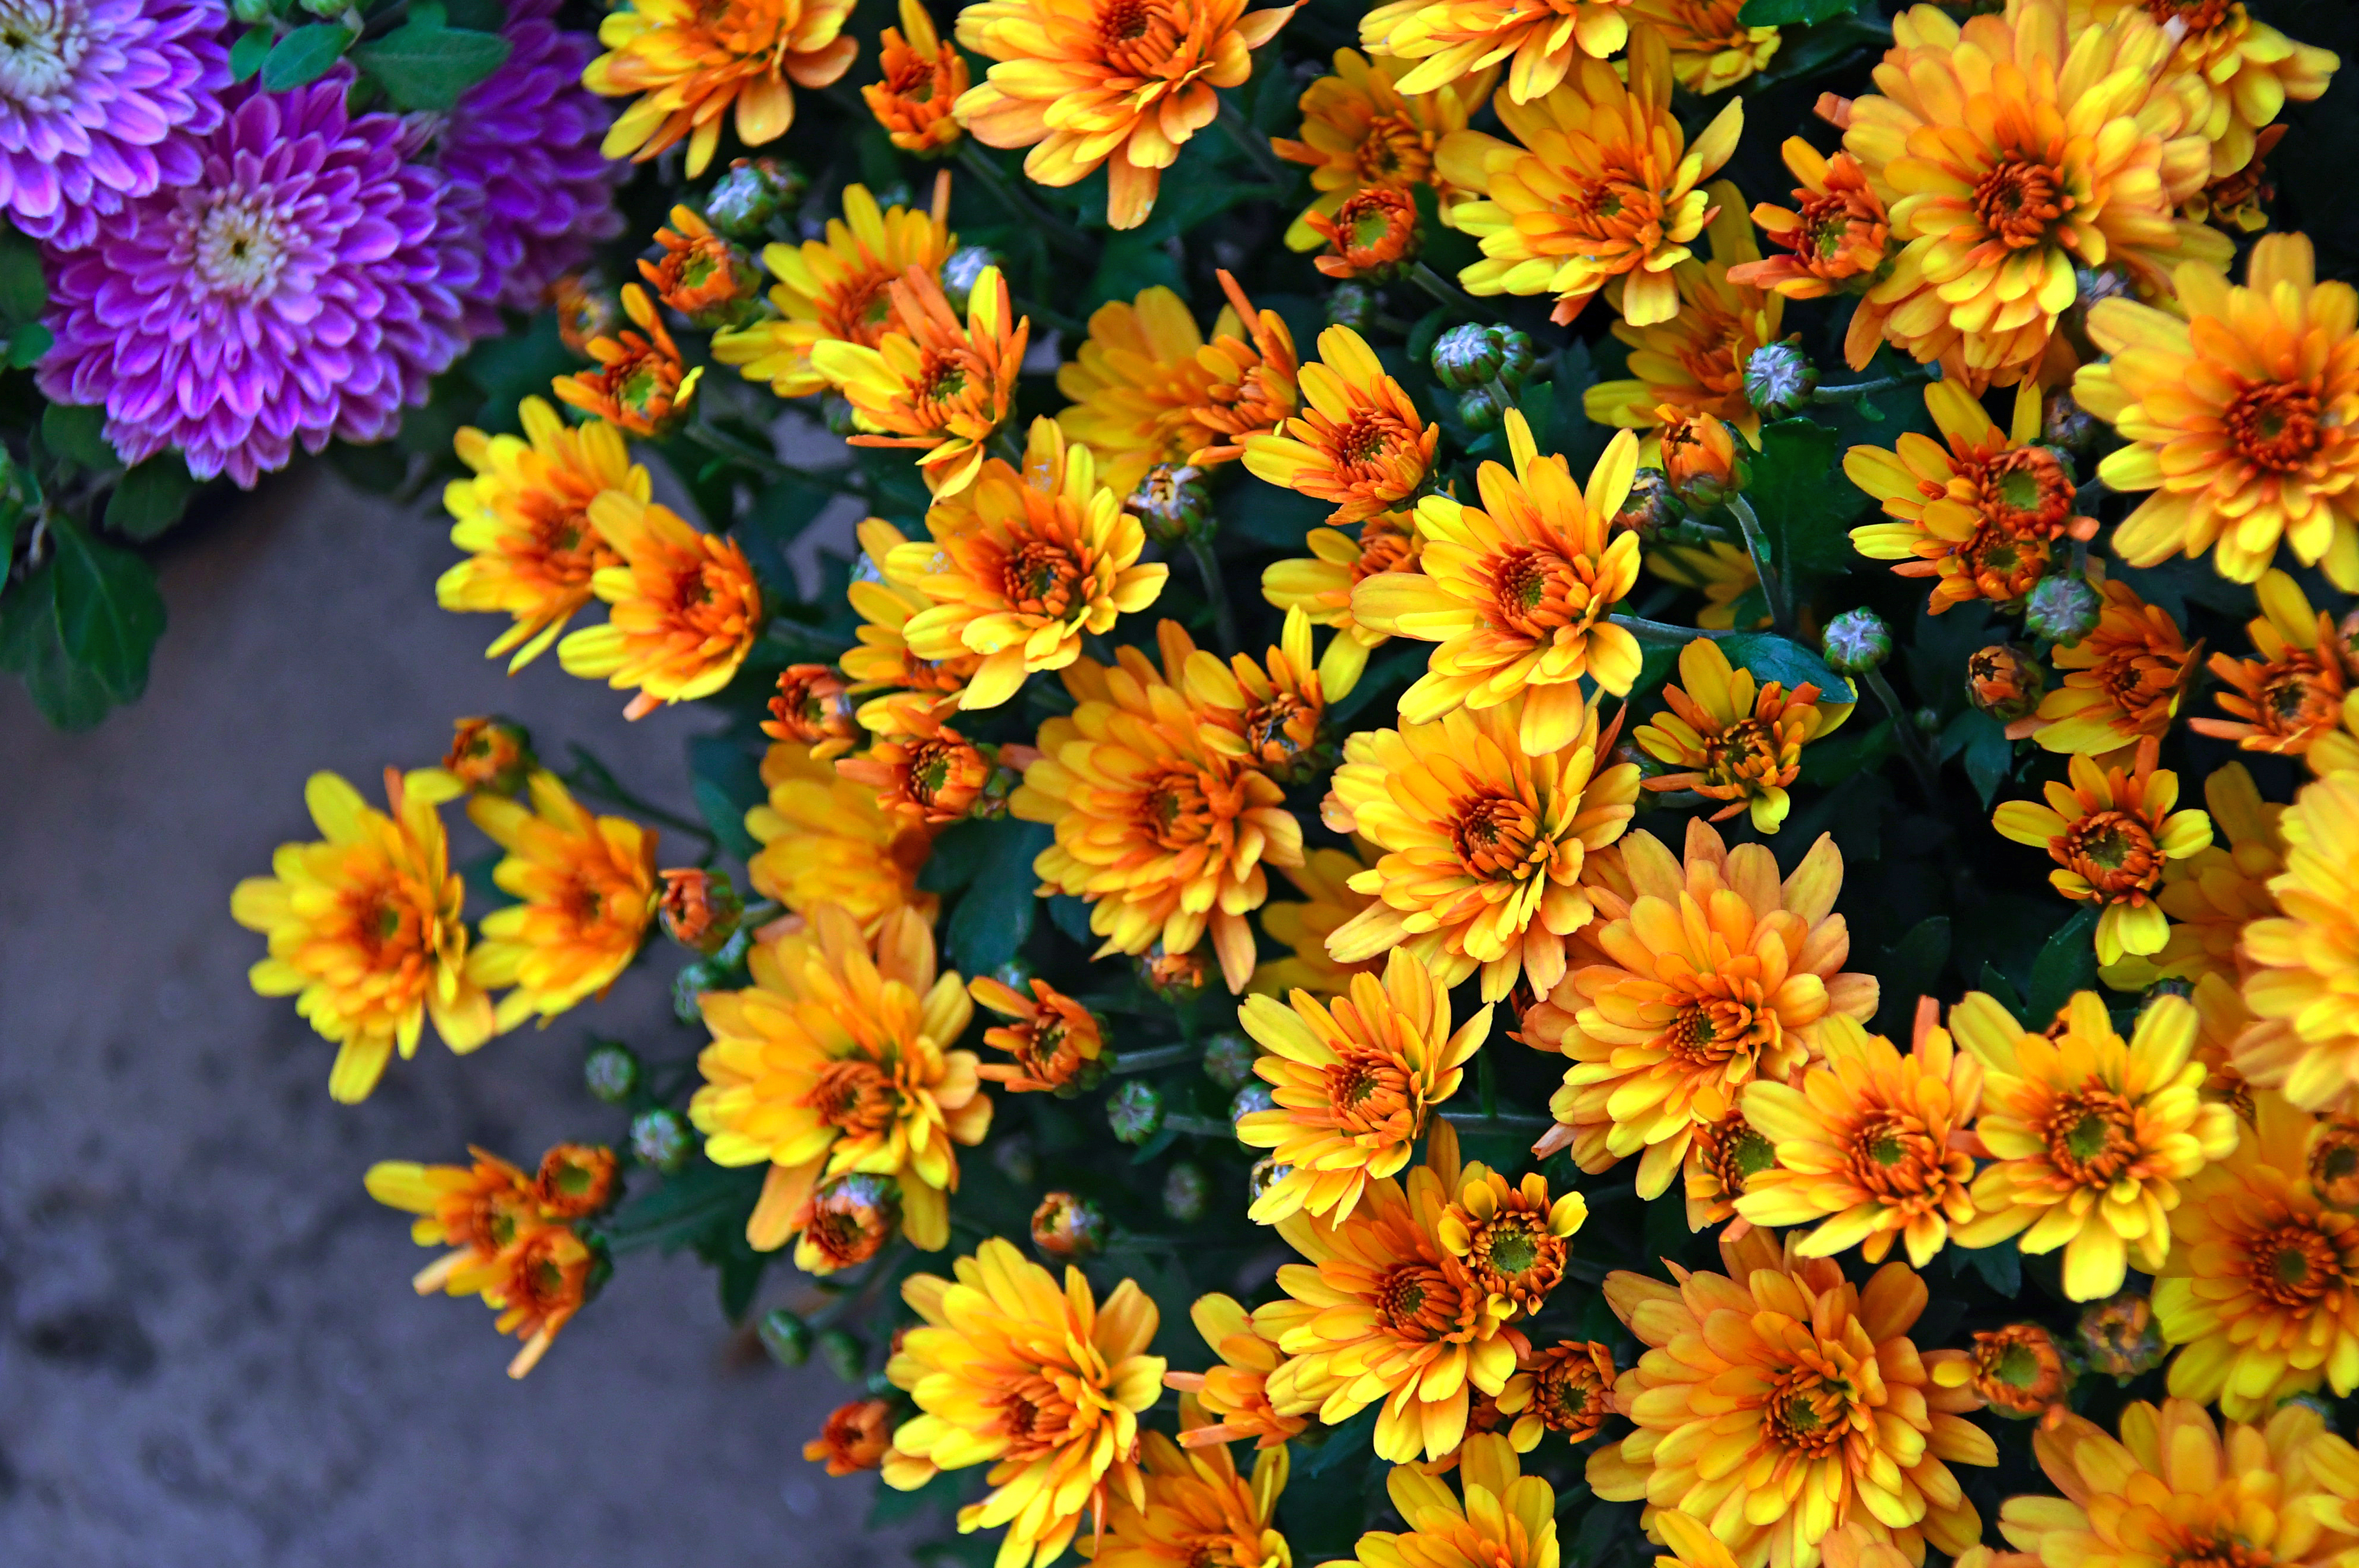
chrysanthemum, yellow, chrysanthemums, flower, flowers, background, autumn, nature, bloom, closeup, garden, petal, sky, plant, beautiful, botany, colorful, season, field, flora, floral, fresh, bright, leaf, spring, flowering plant, chrysanths, daisy family, annual plant, floristry, wildflower, calendula